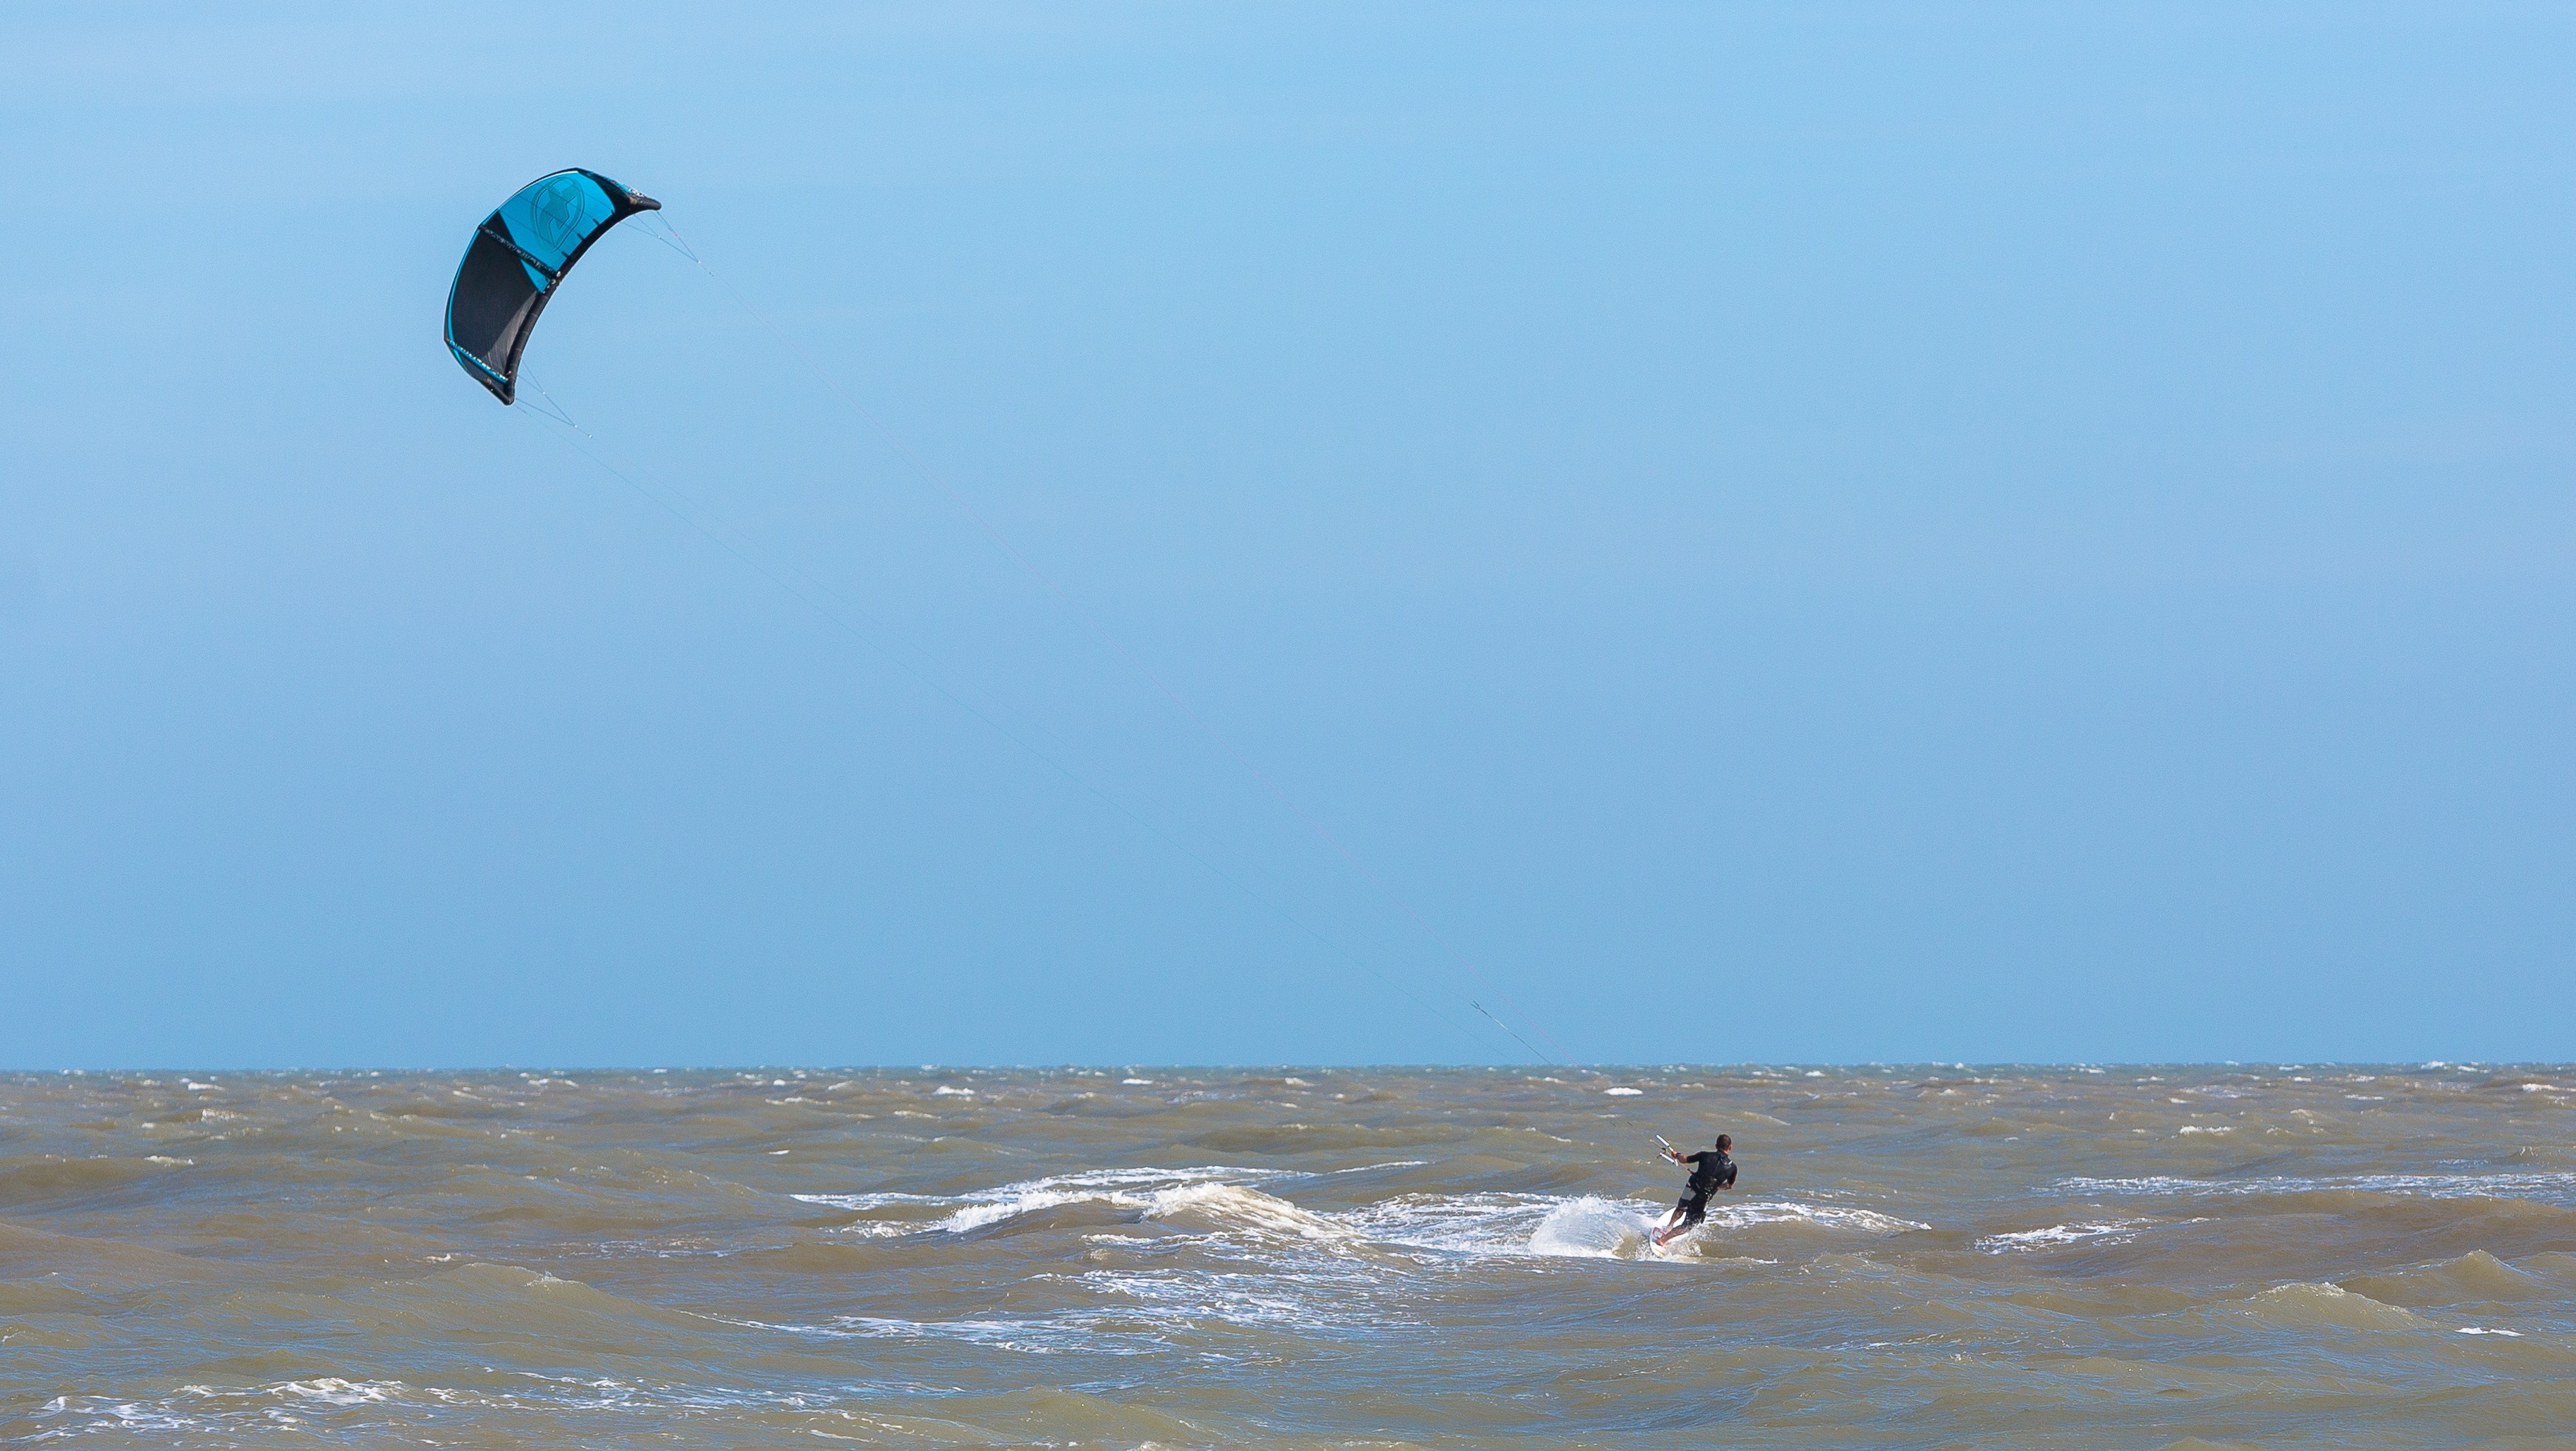
man, sea, water, ocean, sky, sport, wave, wind, surfer, surf, surfing, kite, surfboard, extreme sport, toy, sports, kitesurfing, kiteboarding, kiteboard, water sport, kite surfer, windsports, wind wave, boardsport, kite sports, surface water sports, individual sports